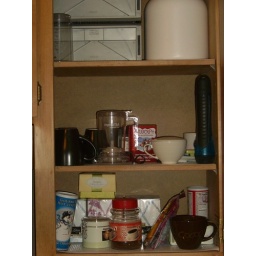
Typical cabinet with more non kitchen stuff that kitchen stuff in it.